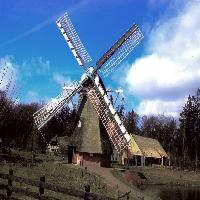
Weather: sun or clear